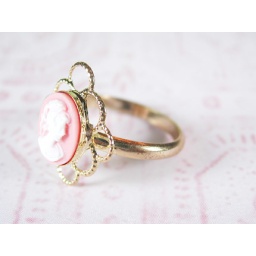
A dainty pink and white cameo is set in a unusual ring setting. Ring is gold-plated and adjustable. Very romantic!